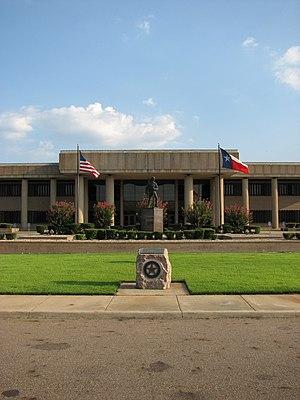
Le comté de Bowie est un comté des États-Unis, situé dans l'État du Texas. Son siège de comté est la communauté non incorporée de Boston. Situé au nord-est de l'État, sa superficie est de 2 300 km².